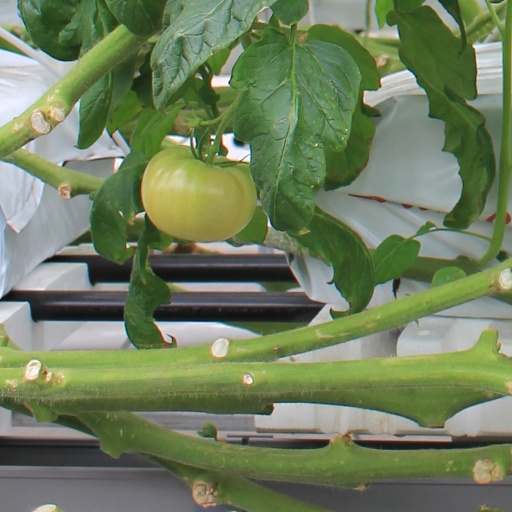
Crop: tomato